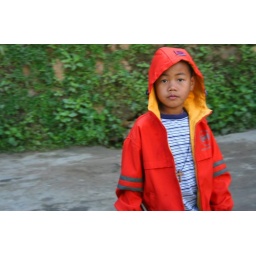
Shot out the window of a moving jeep, a boy in Namchi, Sikkim.